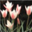
Label: tulip